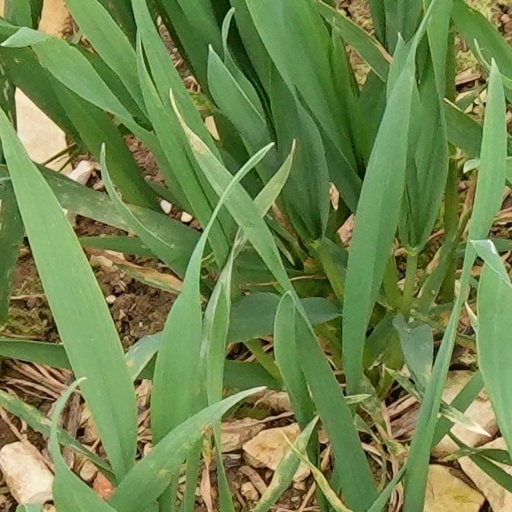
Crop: wheat